Metropolitan Fair

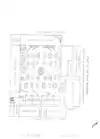
Metropolitan Fair's buildings in Fourteenth Street (first floor)

There were flags everywhere and the streets, starting from twelve o'clock, were filled by half million of gazing people.